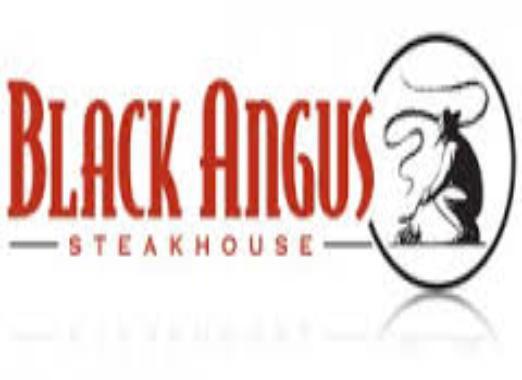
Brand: Black Angus Steakhouse
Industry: Food